Dartford Library

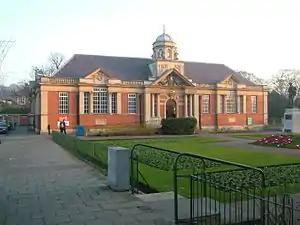
Dartford Library

Dartford Central Library and Museum is a library in the town centre of Dartford, Kent, England.